Question: Please indicate a possible affordance area of the carrot that can be used for eating
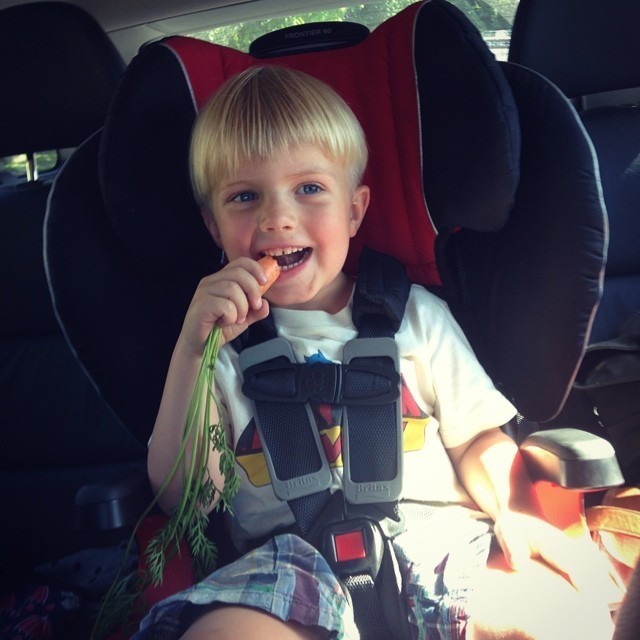
Answer: [220.752, 249.023, 280.902, 329.624]